Caché (film)

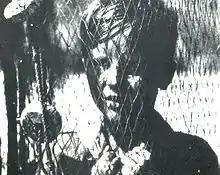
"The Children Are Watching Us" (1944) shares themes with "Caché".

Principal photography took place at Rue des Iris and Rue Brillat-Savarin, Paris, where Haneke ordered parked vehicles arranged and rearranged to match his vision and prepare for tracking shots. Majid's neighbourhood was filmed on location at Avenue Lénine in Romainville. Interior scenes at the Laurent residence were shot in Vienna, Austria in August 2004. Interior scenes for Majid's apartment were also shot in Vienna, with Paris largely used for outdoor scenes, and stairs from Paris replicated in Vienna. Haneke said most of the filming likely took place in Vienna. It was the first film he made using high-definition video cameras; it also has no score, due to Haneke's belief that music conflicts with realism.